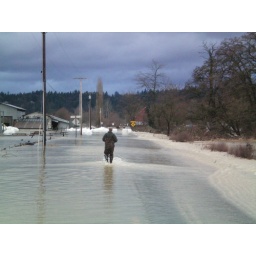
Farmer walking back to his property. Look closely and you can see the cows standing on the road in the water.